Early medieval European dress

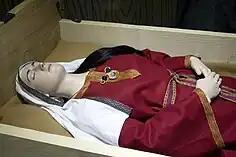
Reconstruction from Kirkleatham Museum of the body of the Street House "Saxon Princess" in her bed. 7th Century AD, Northumbria, England

Apart from the elite, most people in the period had low living standards, and clothes were probably home-made, usually from cloth made at a village level, and very simply cut. The elite imported silk cloth from the Byzantine and later Muslim worlds, and also probably cotton. They also could afford bleached linen and dyed and simply patterned wool woven in Europe itself. But embroidered decoration was probably very widespread, though not usually detectable in art. Most people probably wore only wool or linen, usually undyed, and leather or fur from locally hunted animals.